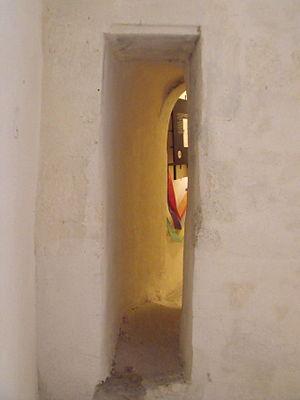
La tour de la Chaîne est, avec la tour Saint-Nicolas et la tour de la Lanterne, l'une des trois tours du front de mer de La Rochelle, et l'une des deux tours emblématiques du Vieux-Port, dont elle constitue la majestueuse porte d'entrée.